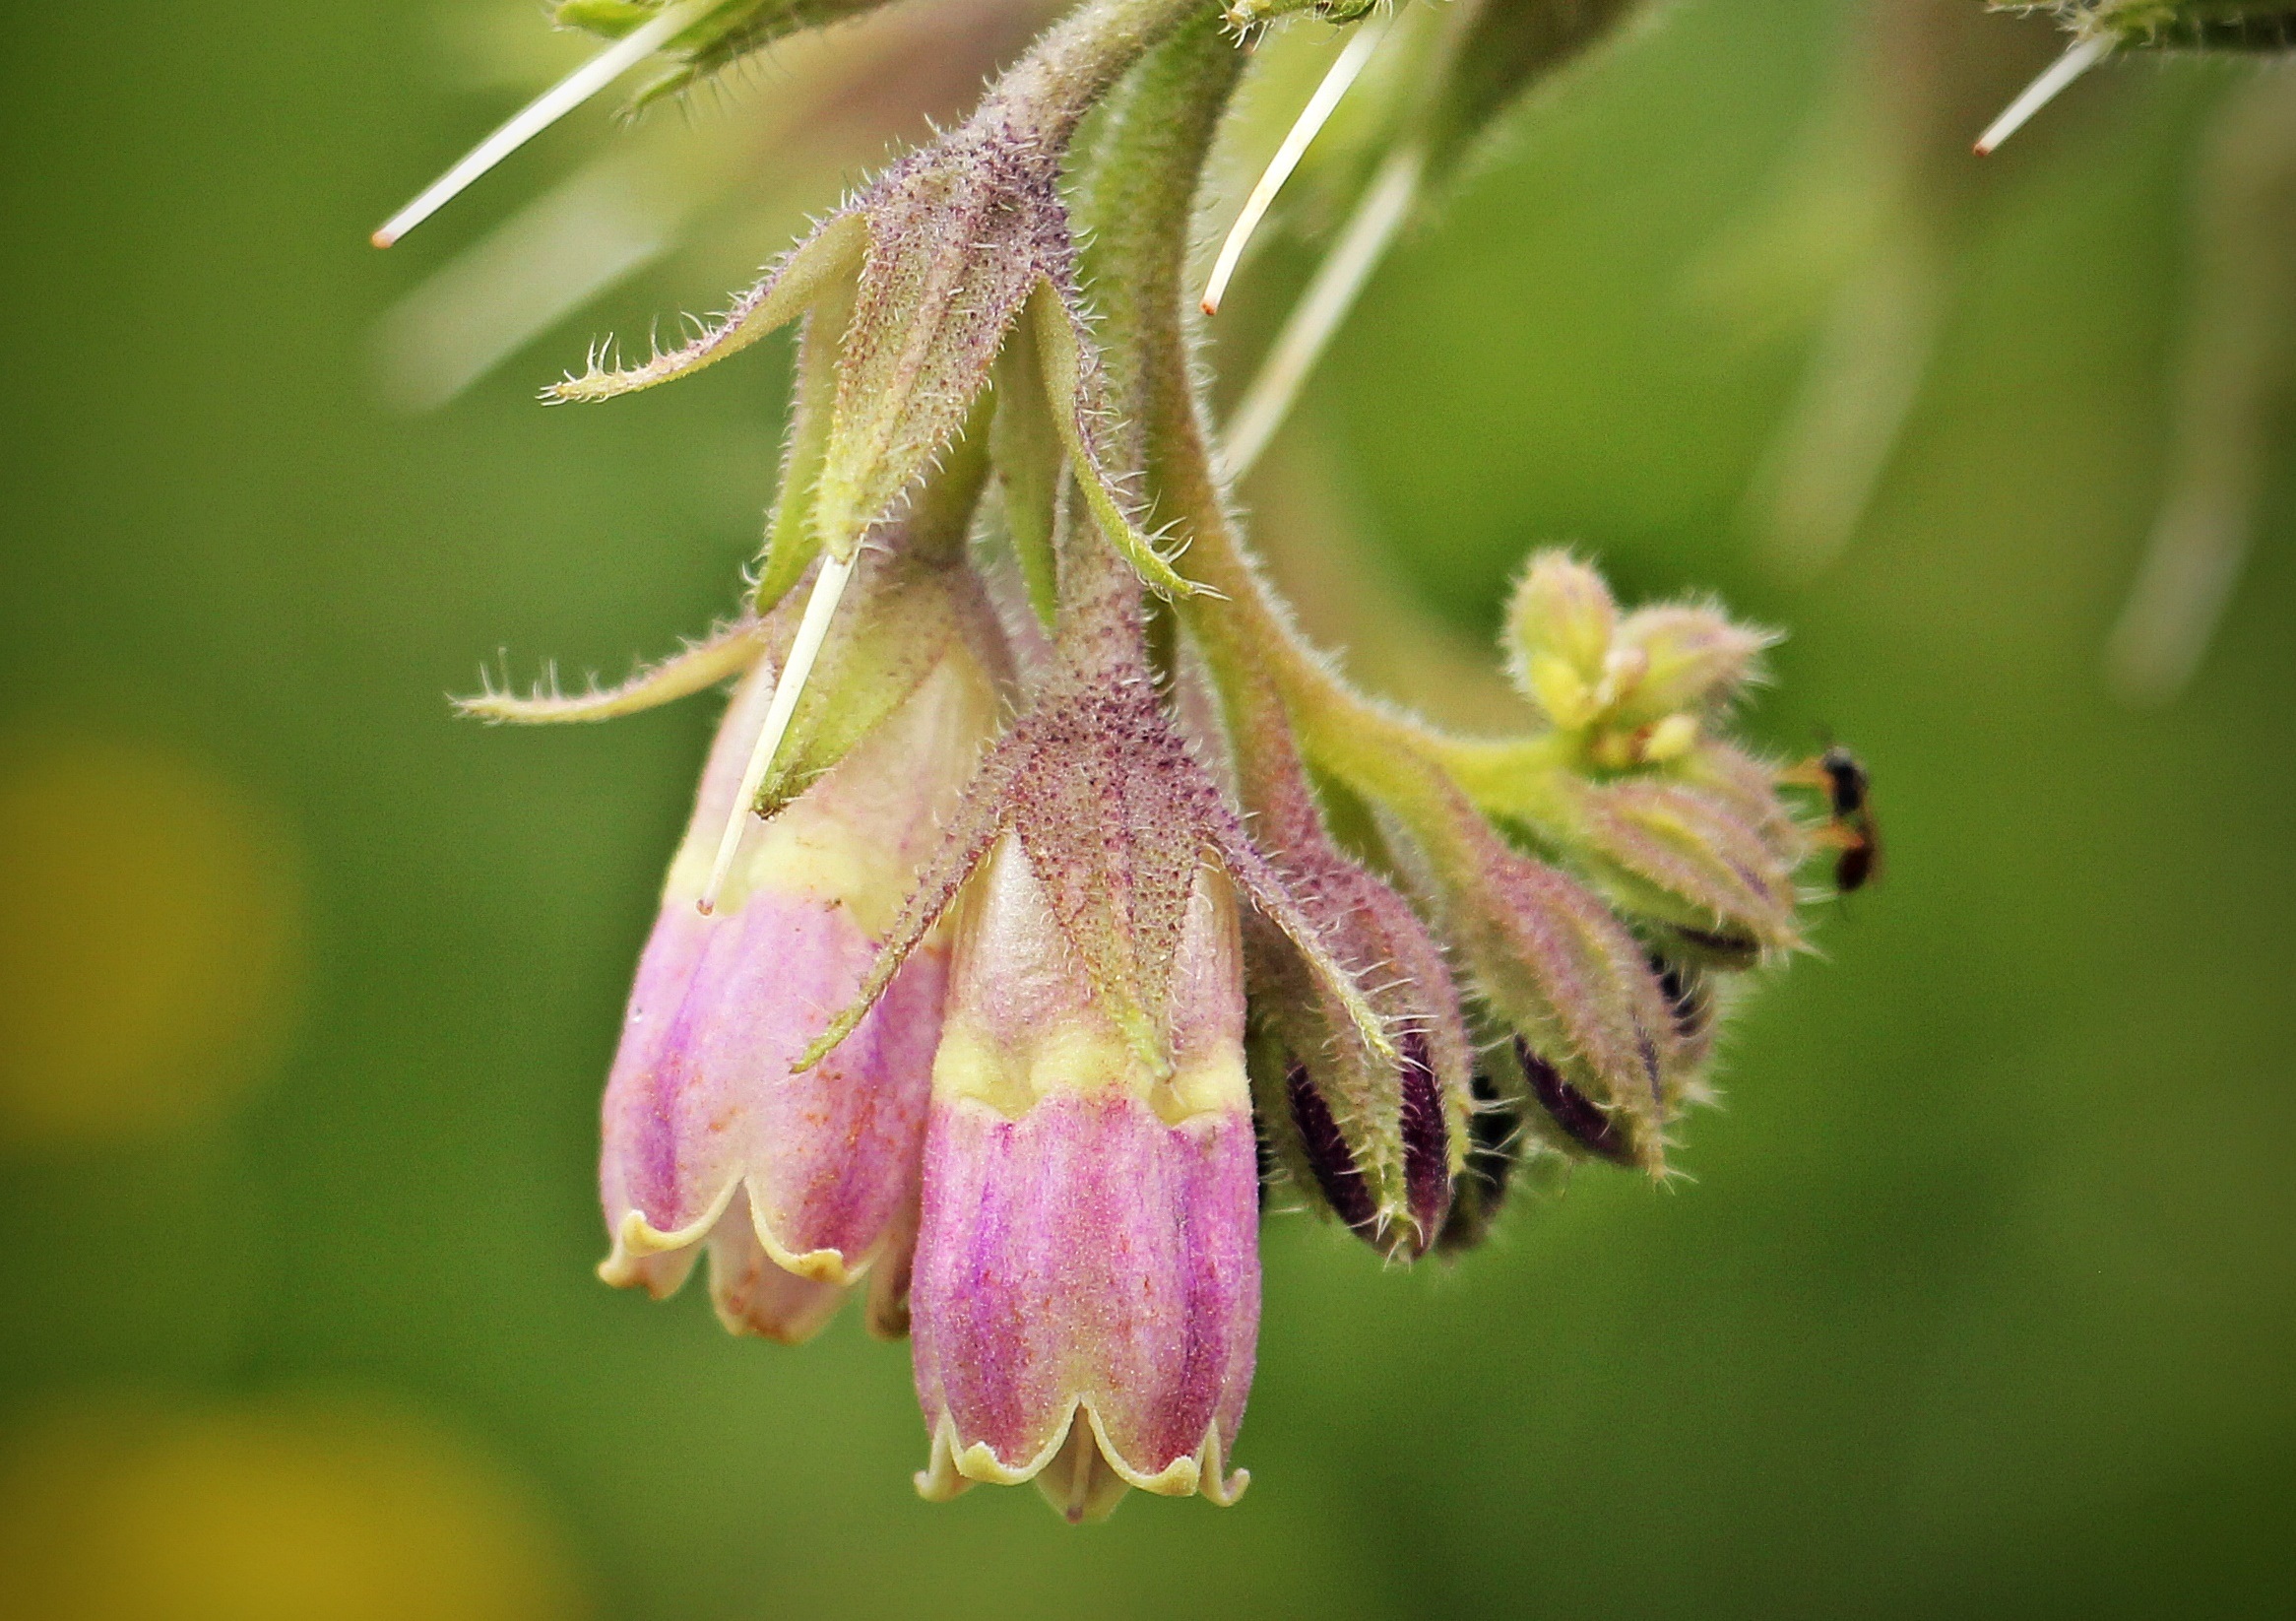
nature, branch, blossom, plant, white, photography, leaf, flower, bloom, spring, green, herb, produce, botany, pink, flora, wild flower, wildflower, close up, wild plant, shrub, bud, macro photography, flowering plant, bi color, white pink, early summer, plant stem, land plant